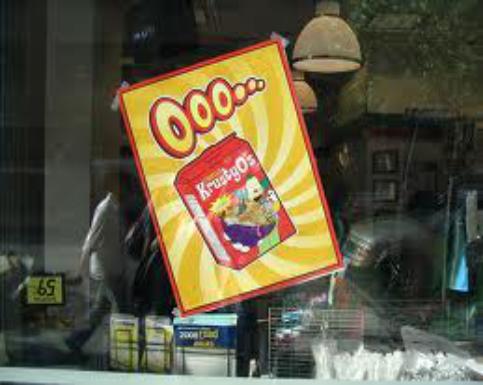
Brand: Krusty-O's
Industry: Leisure